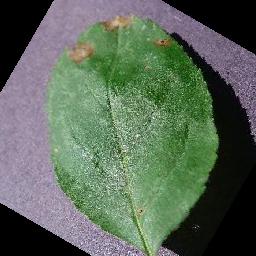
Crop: apple
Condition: black_rot